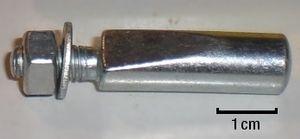
Le pédalier est le composant qui convertit le mouvement alternatif des jambes en un mouvement de rotation qui sera transformé en mouvement linéaire transmis à la chaine qui à son tour fera tourner la roue arrière. Il est présent notamment sur les bicyclettes, ce qui en fait une mécanique répandue et populaire.